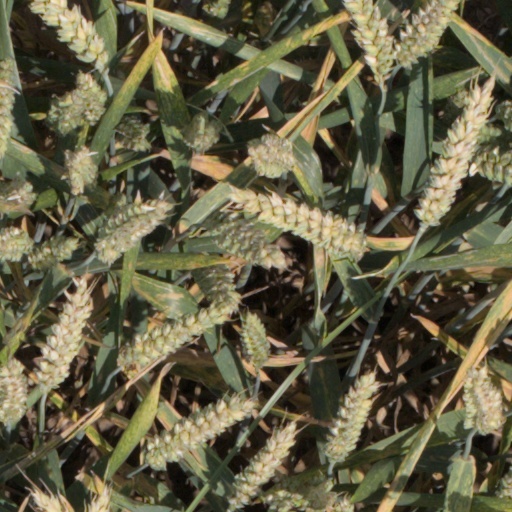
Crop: wheat